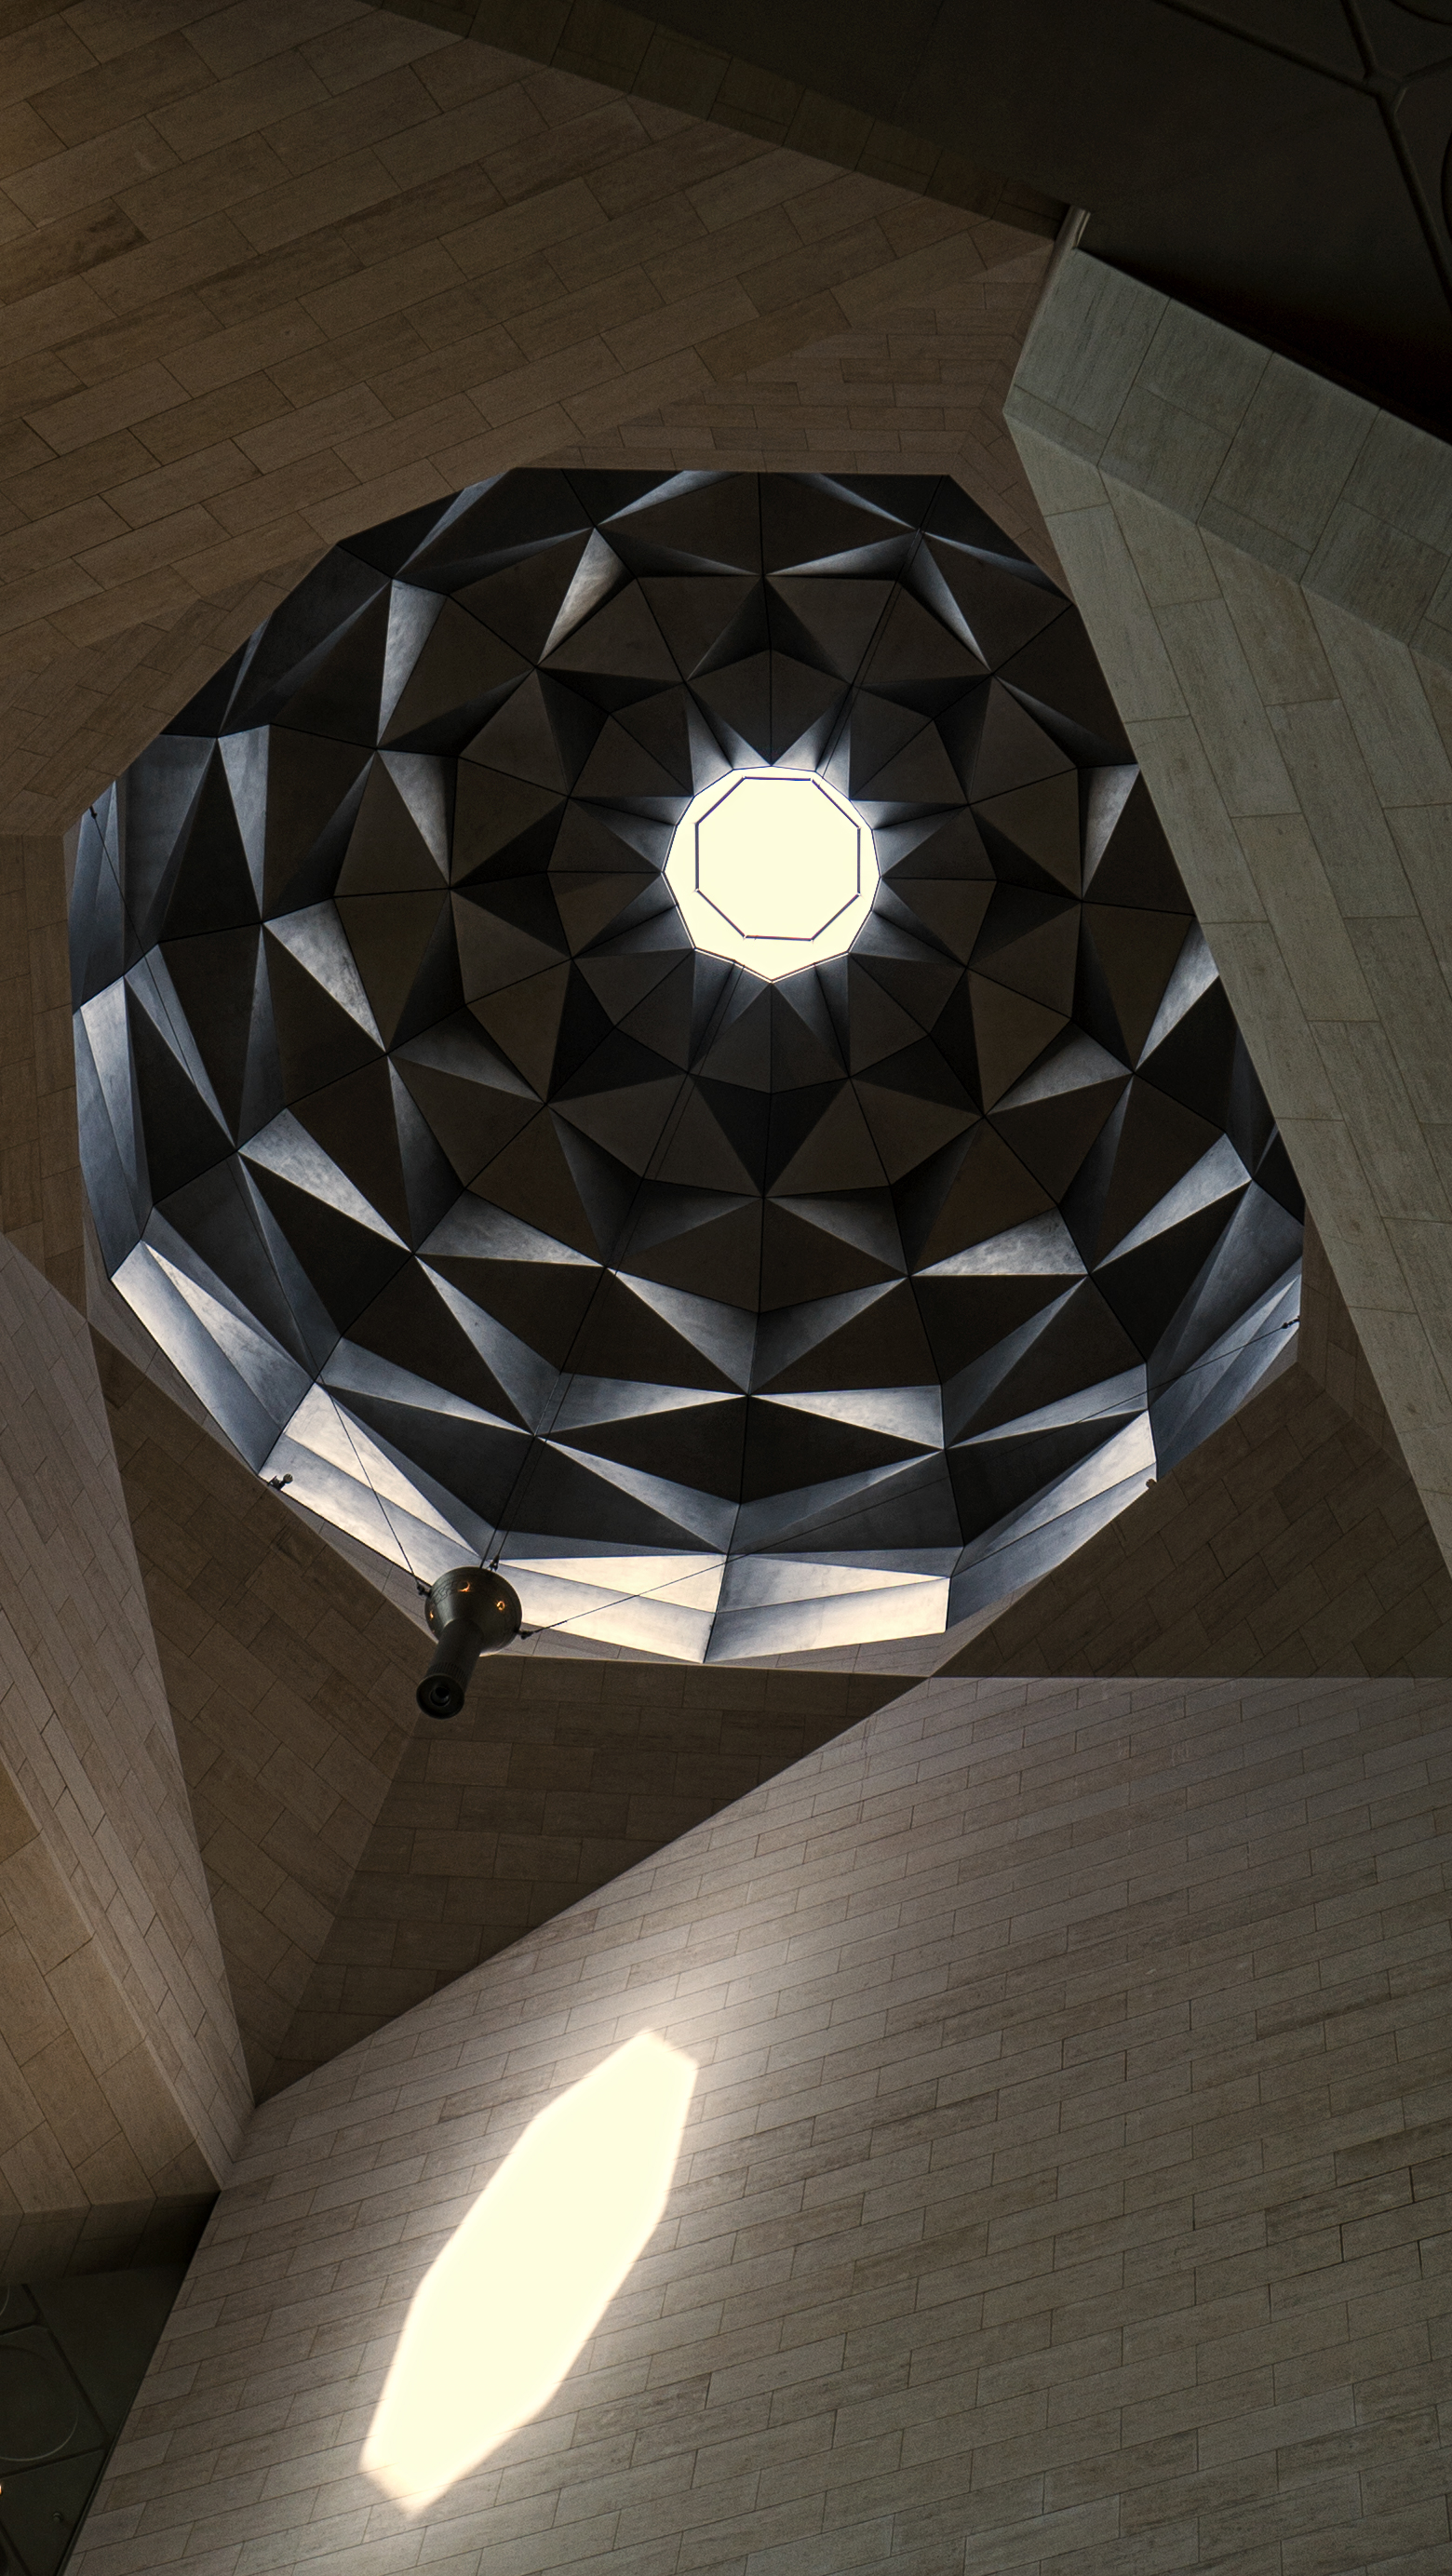
light, lighting, lighting accessory, architecture, ceiling, daylighting, light fixture